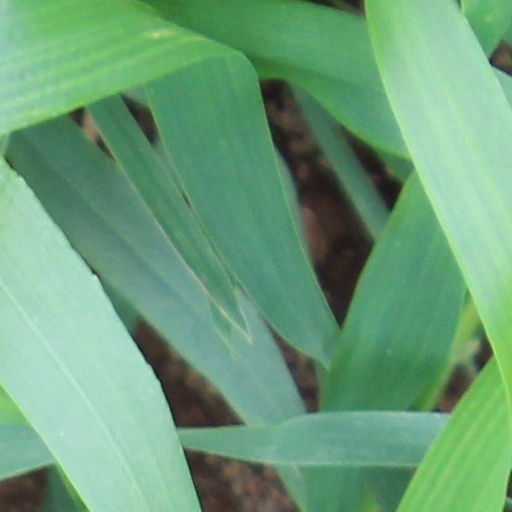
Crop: wheat